NGC 2108

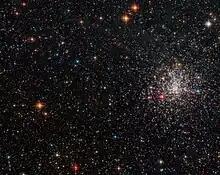
NGC 2108 taken by Hubble Space Telescope.

NGC 2108 is a globular cluster located in the constellation of Dorado. NGC 2108 was discovered in 1835 by John Herschel.